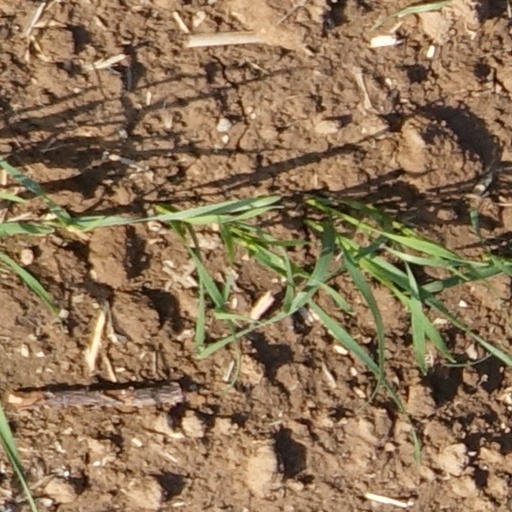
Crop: wheat